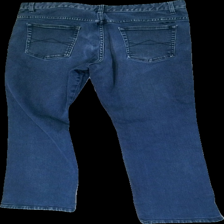
View: back
Type: Jeans
Category: Men
Brand: Missing
Colors: Blue
Material: 100% Cotton
Cut: Regular
Trend: Denim
Stains: Minor
Damage: stain
Damage location: top center
Price range: 50-100
Recommended usage: Reuse
Description: Blue straight jeans